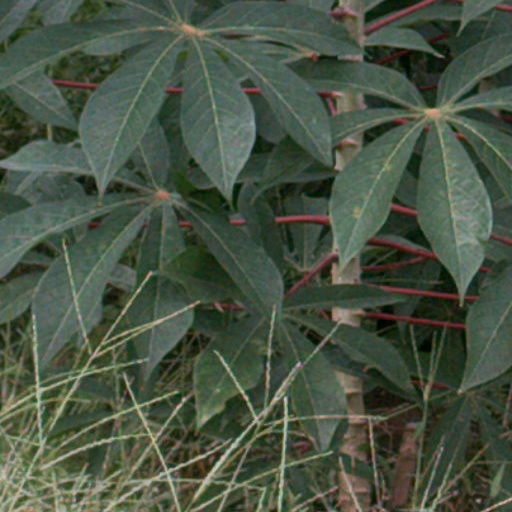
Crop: cassava